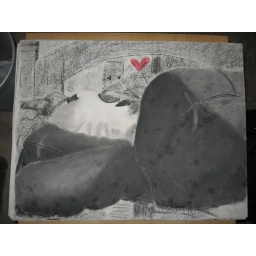
Care bear in bed